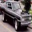
Label: automobile